Sky position (RA, Dec in degrees): 126.232, 4.333
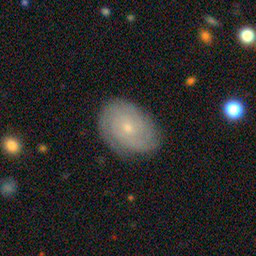
Galaxy morphology: Unbarred Tight Spiral Galaxies